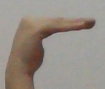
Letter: haa